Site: brandenburg
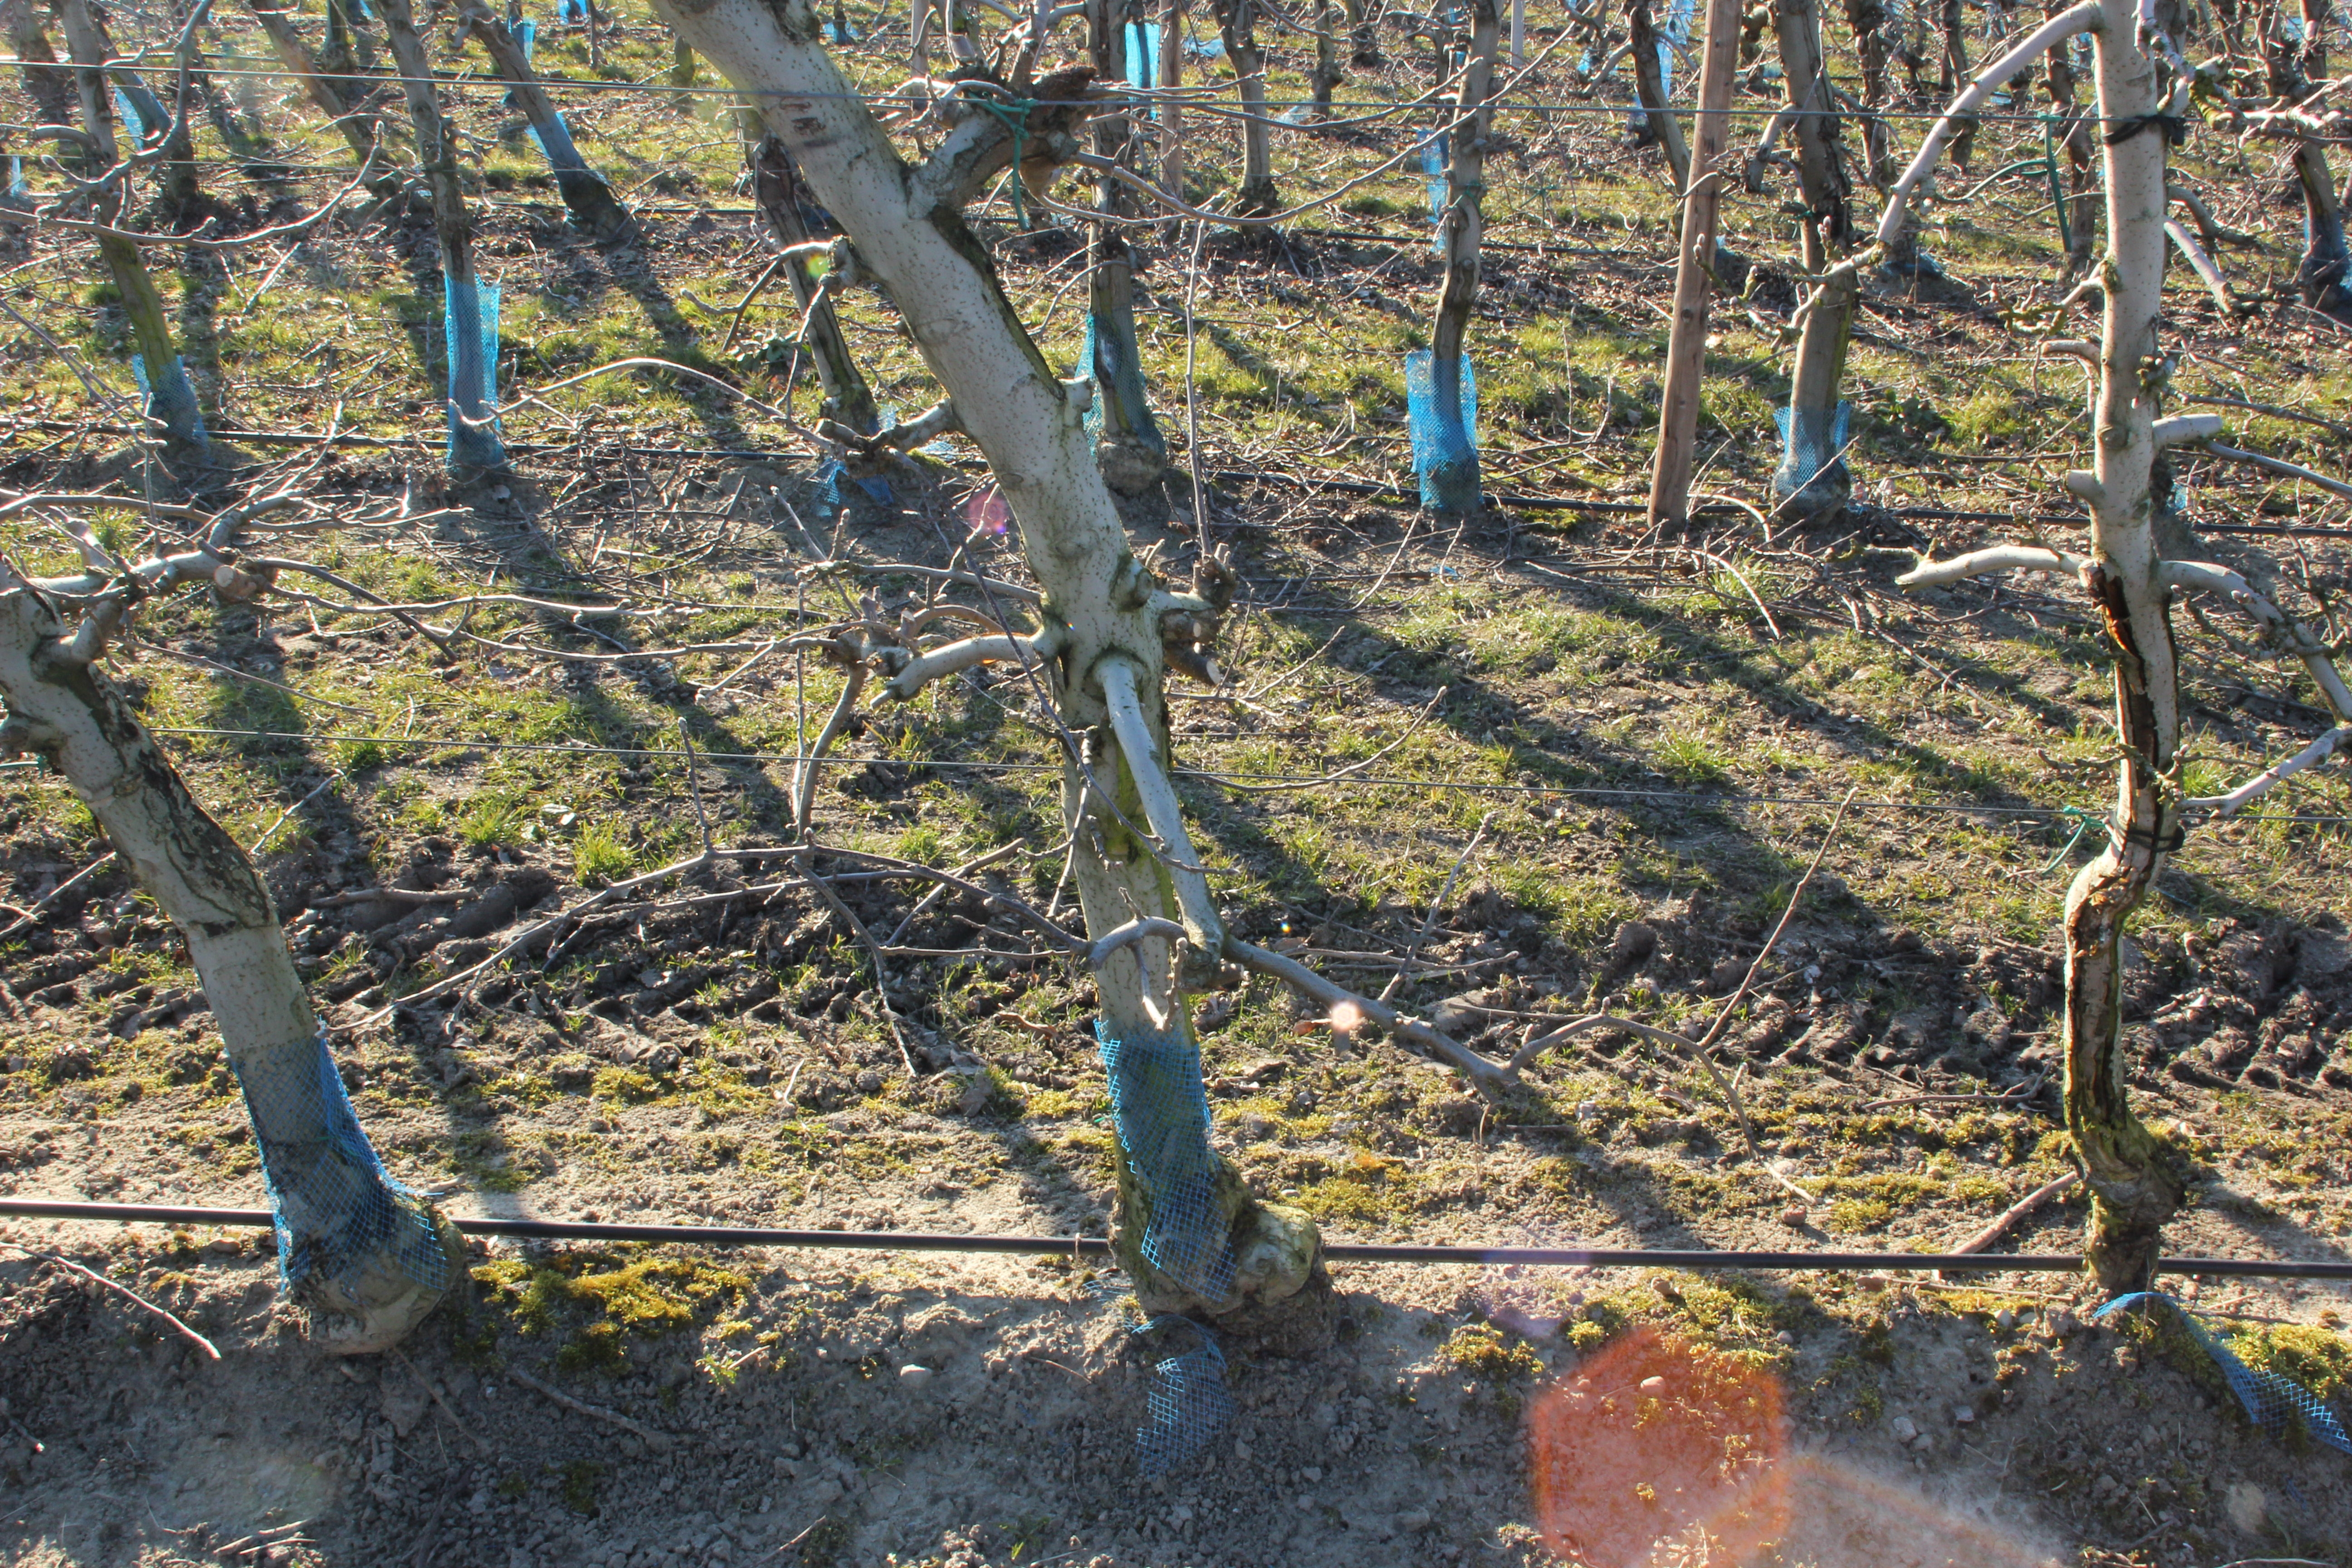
Growth stage (BBCH 03): Bud development